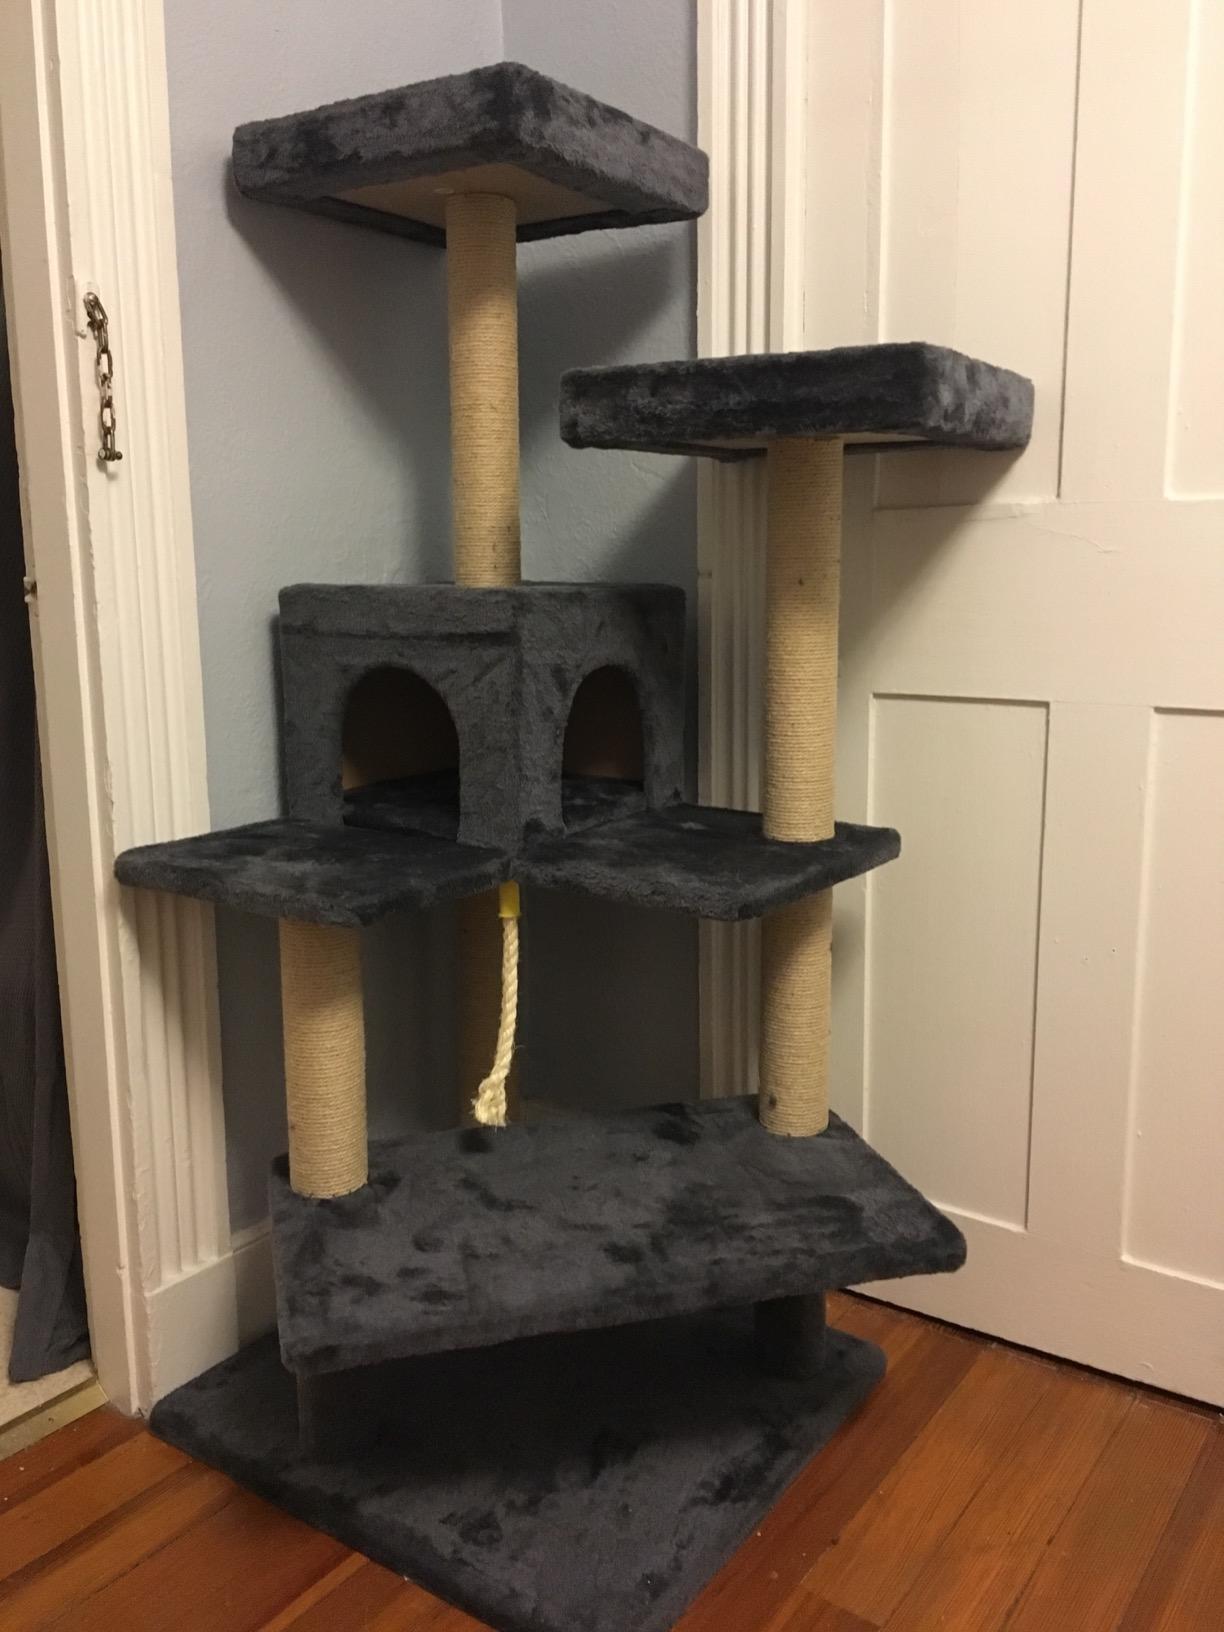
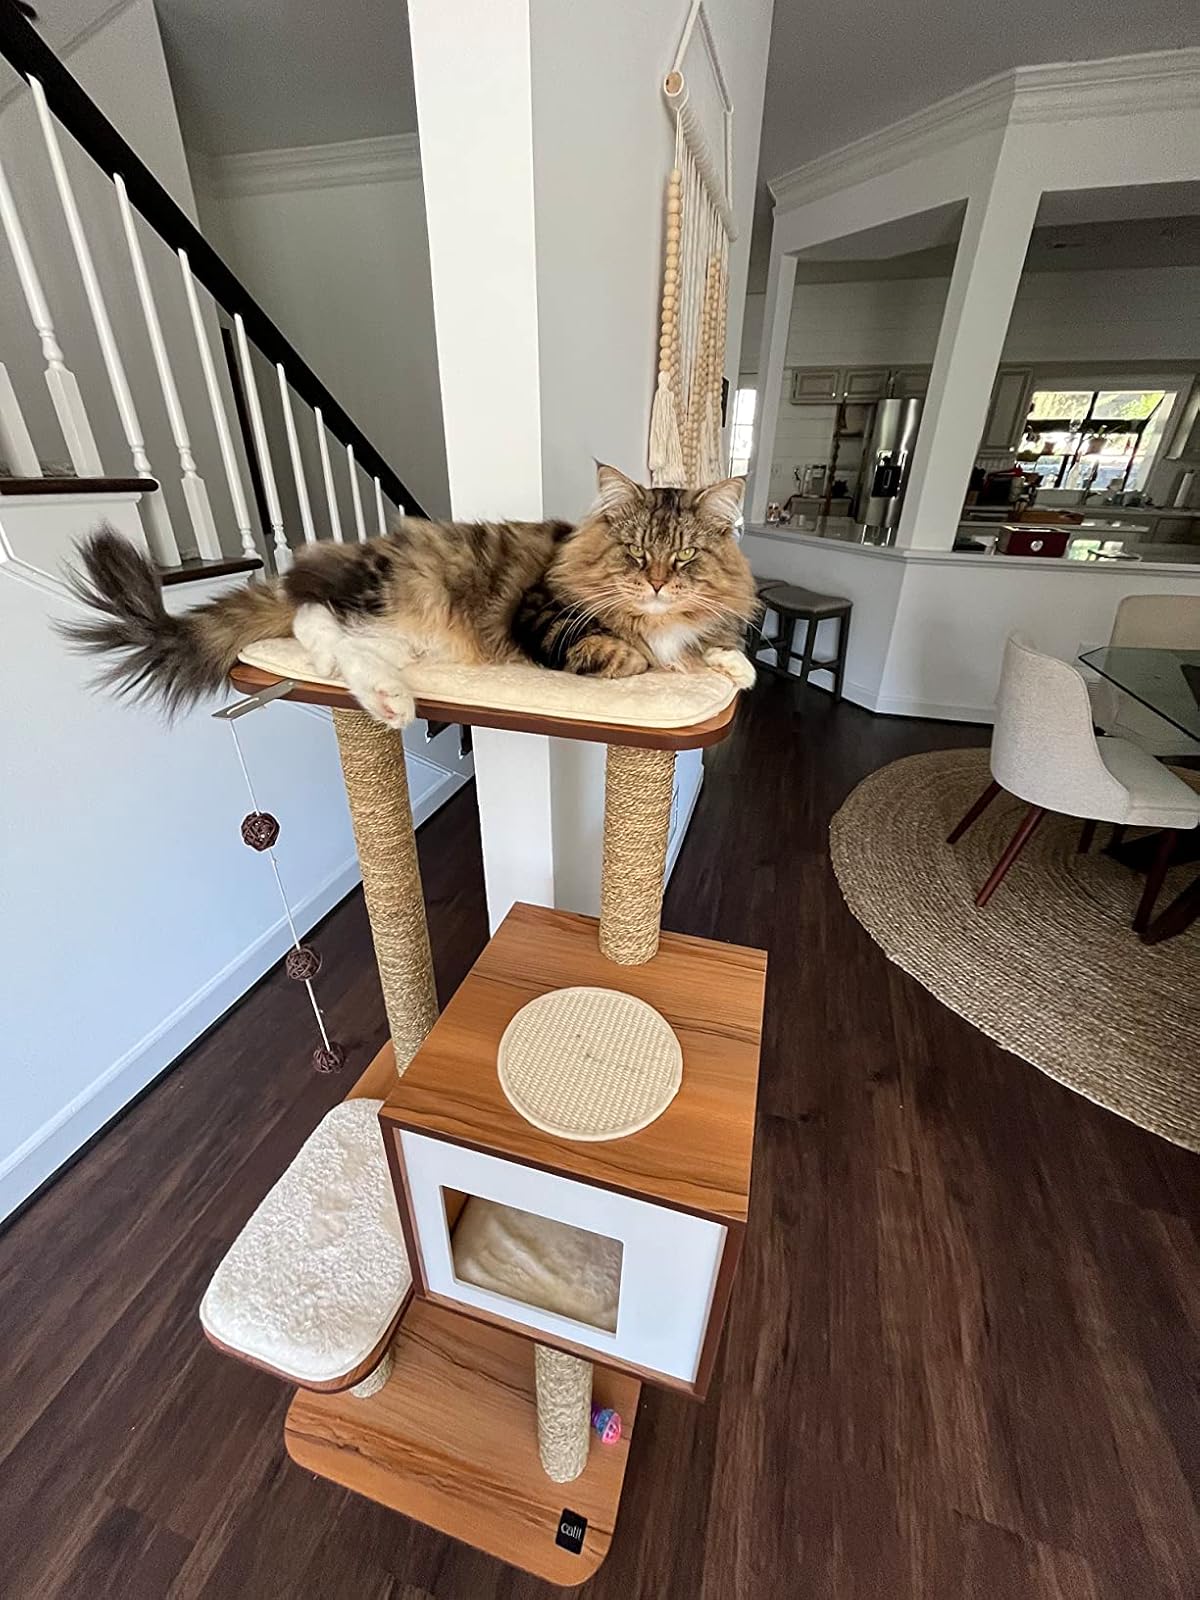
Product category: items_cat tree
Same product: no